Acapulco (film)

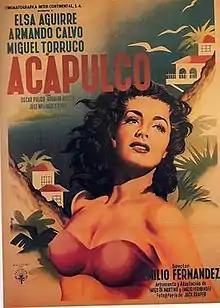

Acapulco is a 1952 Mexican romantic comedy film directed by Emilio Fernández and starring Elsa Aguirre, Armando Calvo and Miguel Torruco.